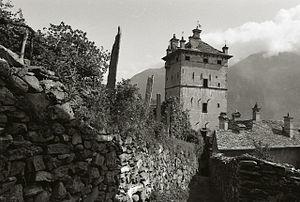
Piedimulera est une commune italienne dans la vallée Anzasca, province du Verbano-Cusio-Ossola, dans la région du Piémont en Italie, d'où s'élèvent les contreforts de la face Est du Mont Rose.